Jacob sheep

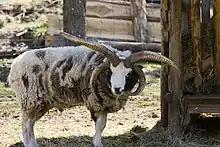
In the , at in Weitramsdorf, in Coburg, Bavaria

The Jacob is a small, multi-horned, piebald sheep that resembles a goat in its conformation. However, it is not the only breed that can produce polycerate or piebald offspring. Other polycerate breeds include the Hebridean, Icelandic, Manx Loaghtan, and the Navajo-Churro, and other piebald breeds include the Finnsheep, Shetland Sheep and the West African Dwarf.